Cape Framnes

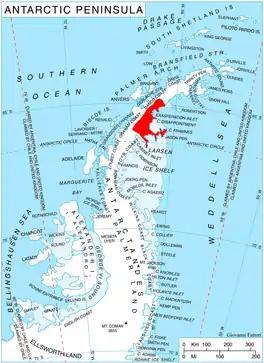
Location of Oscar II Coast on Antarctic Peninsula.

Cape Framnes is a cape which forms the northeast end of Jason Peninsula, on the east coast of Graham Land, Antarctica. It was discovered and named in 1893 by a Norwegian expedition under C.A. Larsen. The name is probably descriptive. Larsen reported that he gave the name Framnes (forward point) to the promontory which shoots off in an eastern direction from "Mount Jason" (now Jason Peninsula). He said it appeared to be the most advanced point of land which his expedition saw here.